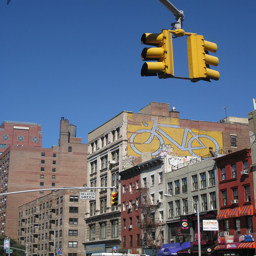
A hanging traffic light at an intersection with another traffic light visible in the distance.
Looking at the old buildings down the street of a city
a traffic light overhead of a large city
a stop and go light and a building with a bicycle painted on it
A yellow hanging stop light surrounded by buildings.